Shiloh House (Zion, Illinois)

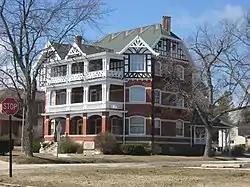

Shiloh House is a historic house at 1300 Shiloh Boulevard in Zion, Illinois. John Alexander Dowie, the founder of Zion, built the house in 1902–03; he lived there until his death in 1907. Architect Paul Burkhardt of Chicago, who worked on many of Zion's early buildings, designed the home. Burkhardt's design incorporated the Queen Anne and Swiss chalet styles. After Dowie's death, the house passed through several owners, including the Great Lakes Bible Institute; the school used the house for twelve years before moving to Missouri in 1945. The Zion Historical Society bought the house and renovated it for a new headquarters in 1967.